Ian Young (basketball)

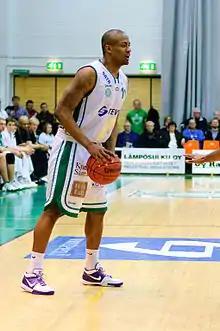

Ian Curtis Young (born September 27, 1981) is an American-Trinidadian professional basketball player. Standing at 6 ft 3 in (1.91 m), Young primarily plays as point guard. Young played 13 professional years overseas in various countries. Before turning professional, Ian was an All-SEC point guard at Auburn University and a 2-Time Junior College All-American at Des Moines Area CC (DMACC).